Ultra-Fast Flash Observatory Pathfinder

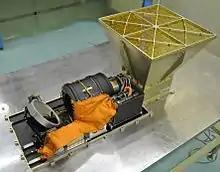
UFFO Pathfinder (flight model)

The Ultra-Fast Flash Observatory (UFFO) Pathfinder is a space observatory measuring prompt emission of gamma-ray bursts (GRB) both in optical/UV and in X-ray range down to sub-second timescales for the first time. Instead of turning the whole satellite towards GRB location like the Swift Gamma-Ray Burst Mission (that takes about 100 seconds), UFFO employs a slewing mirror telescope approach – the optical path of the telescope is changed by rotation of motorized mirror within ~1 second after burst was detected.